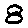
Label: 8